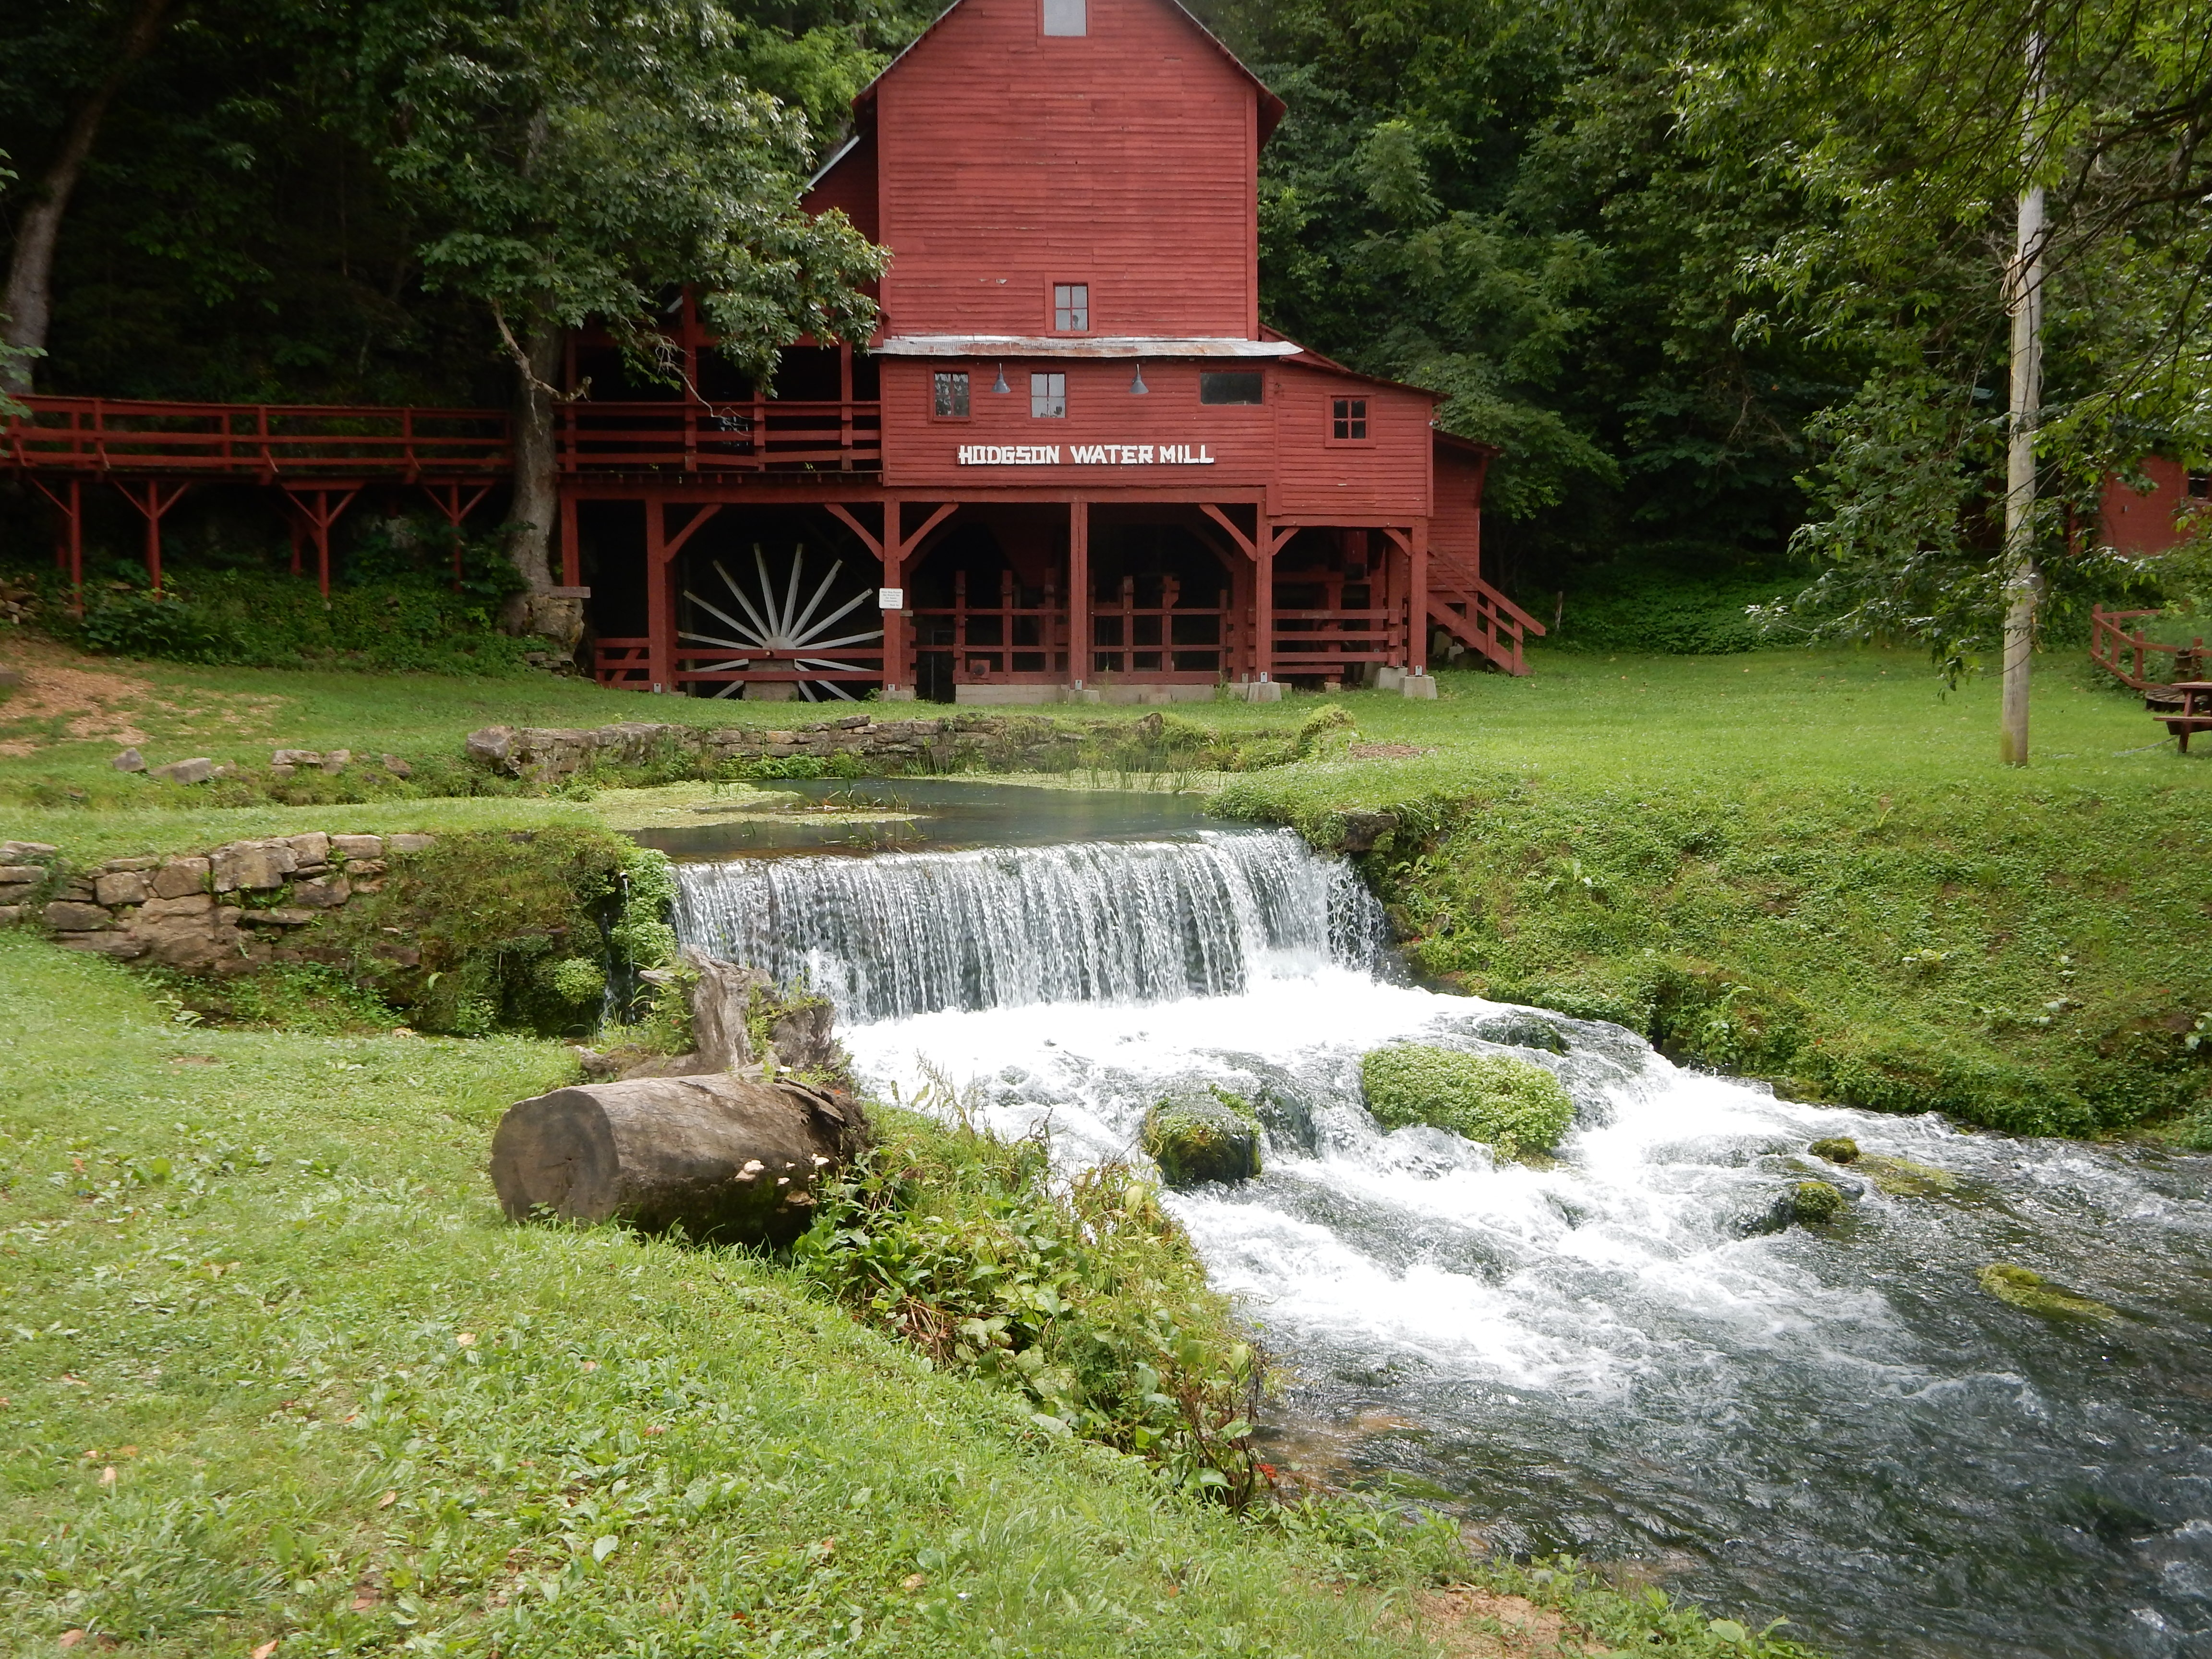
landscape, water, waterfall, building, river, pond, stream, scenic, backyard, garden, mill, water feature, rural area